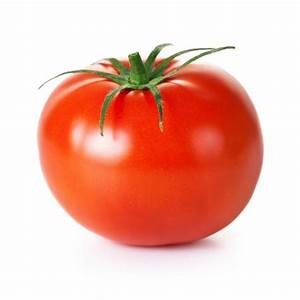
Label: tomato